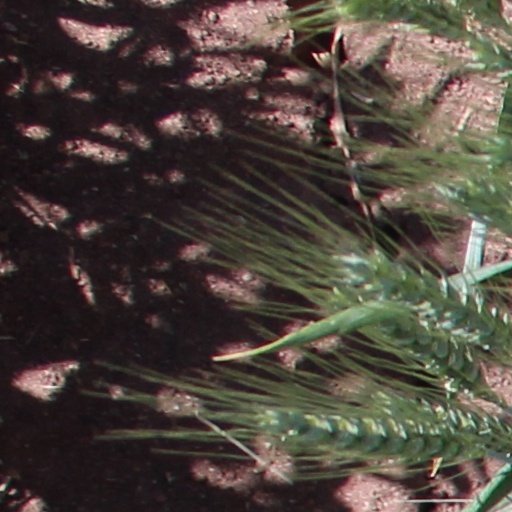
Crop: wheat